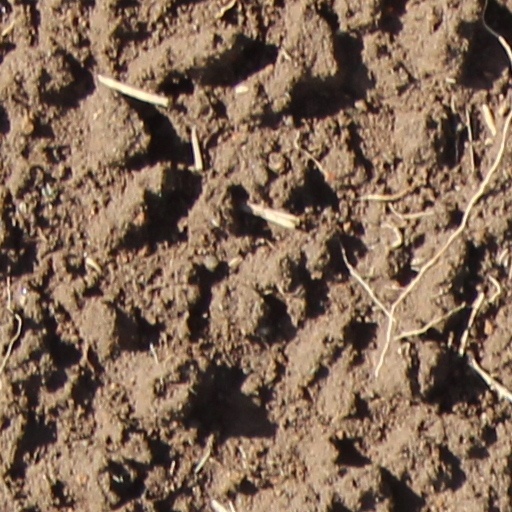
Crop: wheat